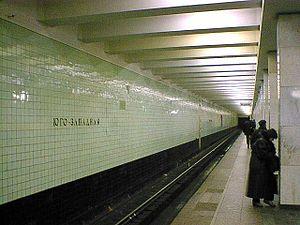
Iougo-Zapadnaïa, est une station de la ligne Sokolnitcheskaïa du métro de Moscou, située sur le territoire du raion Troparevo-Nikoulino dans le district administratif ouest de Moscou. Elle dessert notamment de nombreux établissements d'enseignement supérieur, entre autres la Moskovski Institout Radiotekhniki, Elektroniki i Avtomatiki, l'Institut d'État des relations internationales de Moscou, l'Université russe de l'Amitié des Peuples et l'Académie russe de l'économie nationale.